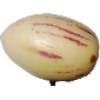
Label: pepino